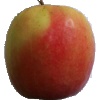
Label: Apple Pink Lady 1